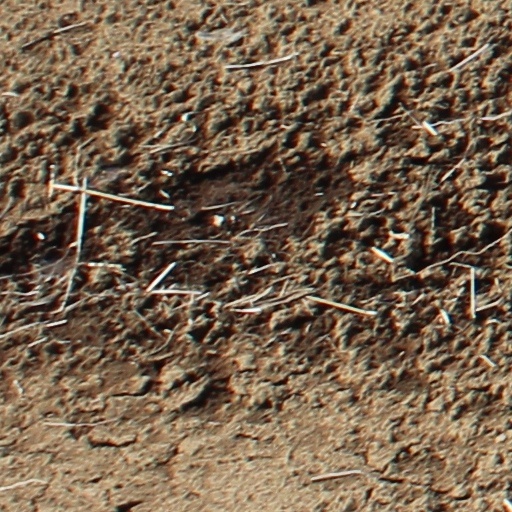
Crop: wheat